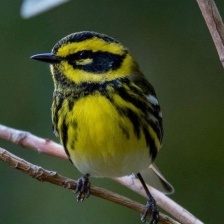
Species: TOWNSENDS WARBLER
Scientific name: SETOPHAGA TOWNSENDI